Olmec colossal heads

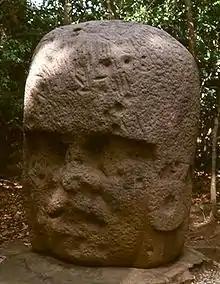
The unfinished La Venta Colossal Head 3

All of the heads are realistic, unidealised and frank depictions of the men. It is likely that they were portraits of living (or recently deceased) rulers well known to the sculptors. Each head is distinct and naturalistic, displaying individualised features. They were once thought to represent ballplayers although this theory is no longer widely held; it is possible, however, that they represent rulers equipped for the Mesoamerican ballgame. Facial expressions depicted on the heads vary from stern through placid to smiling. The most naturalistic Olmec art is the earliest, appearing suddenly without surviving antecedents, with a tendency towards more stylised sculpture as time progressed. Some surviving examples of wooden sculpture recovered from El Manatí demonstrate that the Olmecs are likely to have created many more perishable sculptures than works sculpted from stone.